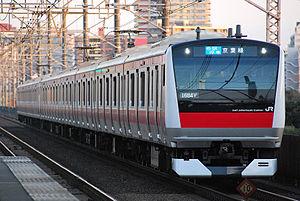
La ligne Uchibō est une ligne ferroviaire du réseau East Japan Railway Company au Japon. Elle relie la gare de Soga à Chiba, à la gare d'Awa-Kamogawa, sur la côte Pacifique de la péninsule de Bōsō.
La ligne Sotobō est une ligne ferroviaire du réseau East Japan Railway Company au Japon. Elle relie la gare de Chiba à celle d'Awa-Kamogawa, sur la côte Pacifique de la péninsule de Bōsō.